Wire catcher

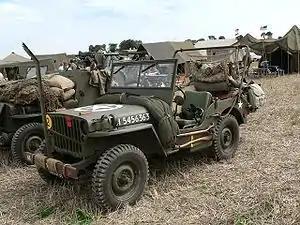
1945 Willys Jeep with wire catcher

A wire catcher (also known as "Wire Cutter" or "Wire Anti-Decapitation Device") is a device used to protect military personnel in open vehicles against taut-wire traps.